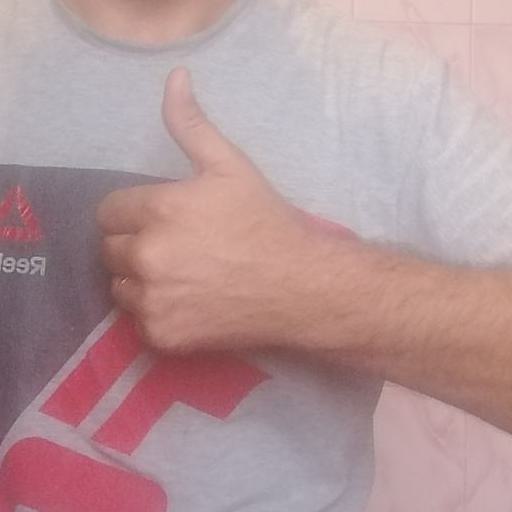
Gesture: like